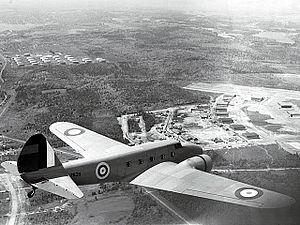
Le Boeing Modèle 247 fut un des premiers avions de transport à intégrer pleinement des avancées technologiques comme la construction tout métal, une structure semi-monocoque, une aile en porte-à-faux et un train d'atterrissage rétractable. L’avion comportait bien d’autres innovations, telles que l’emploi de gouvernes compensées, un pilote automatique et un système de dégivrage par boudins gonflables sur les ailes et l'empennage.